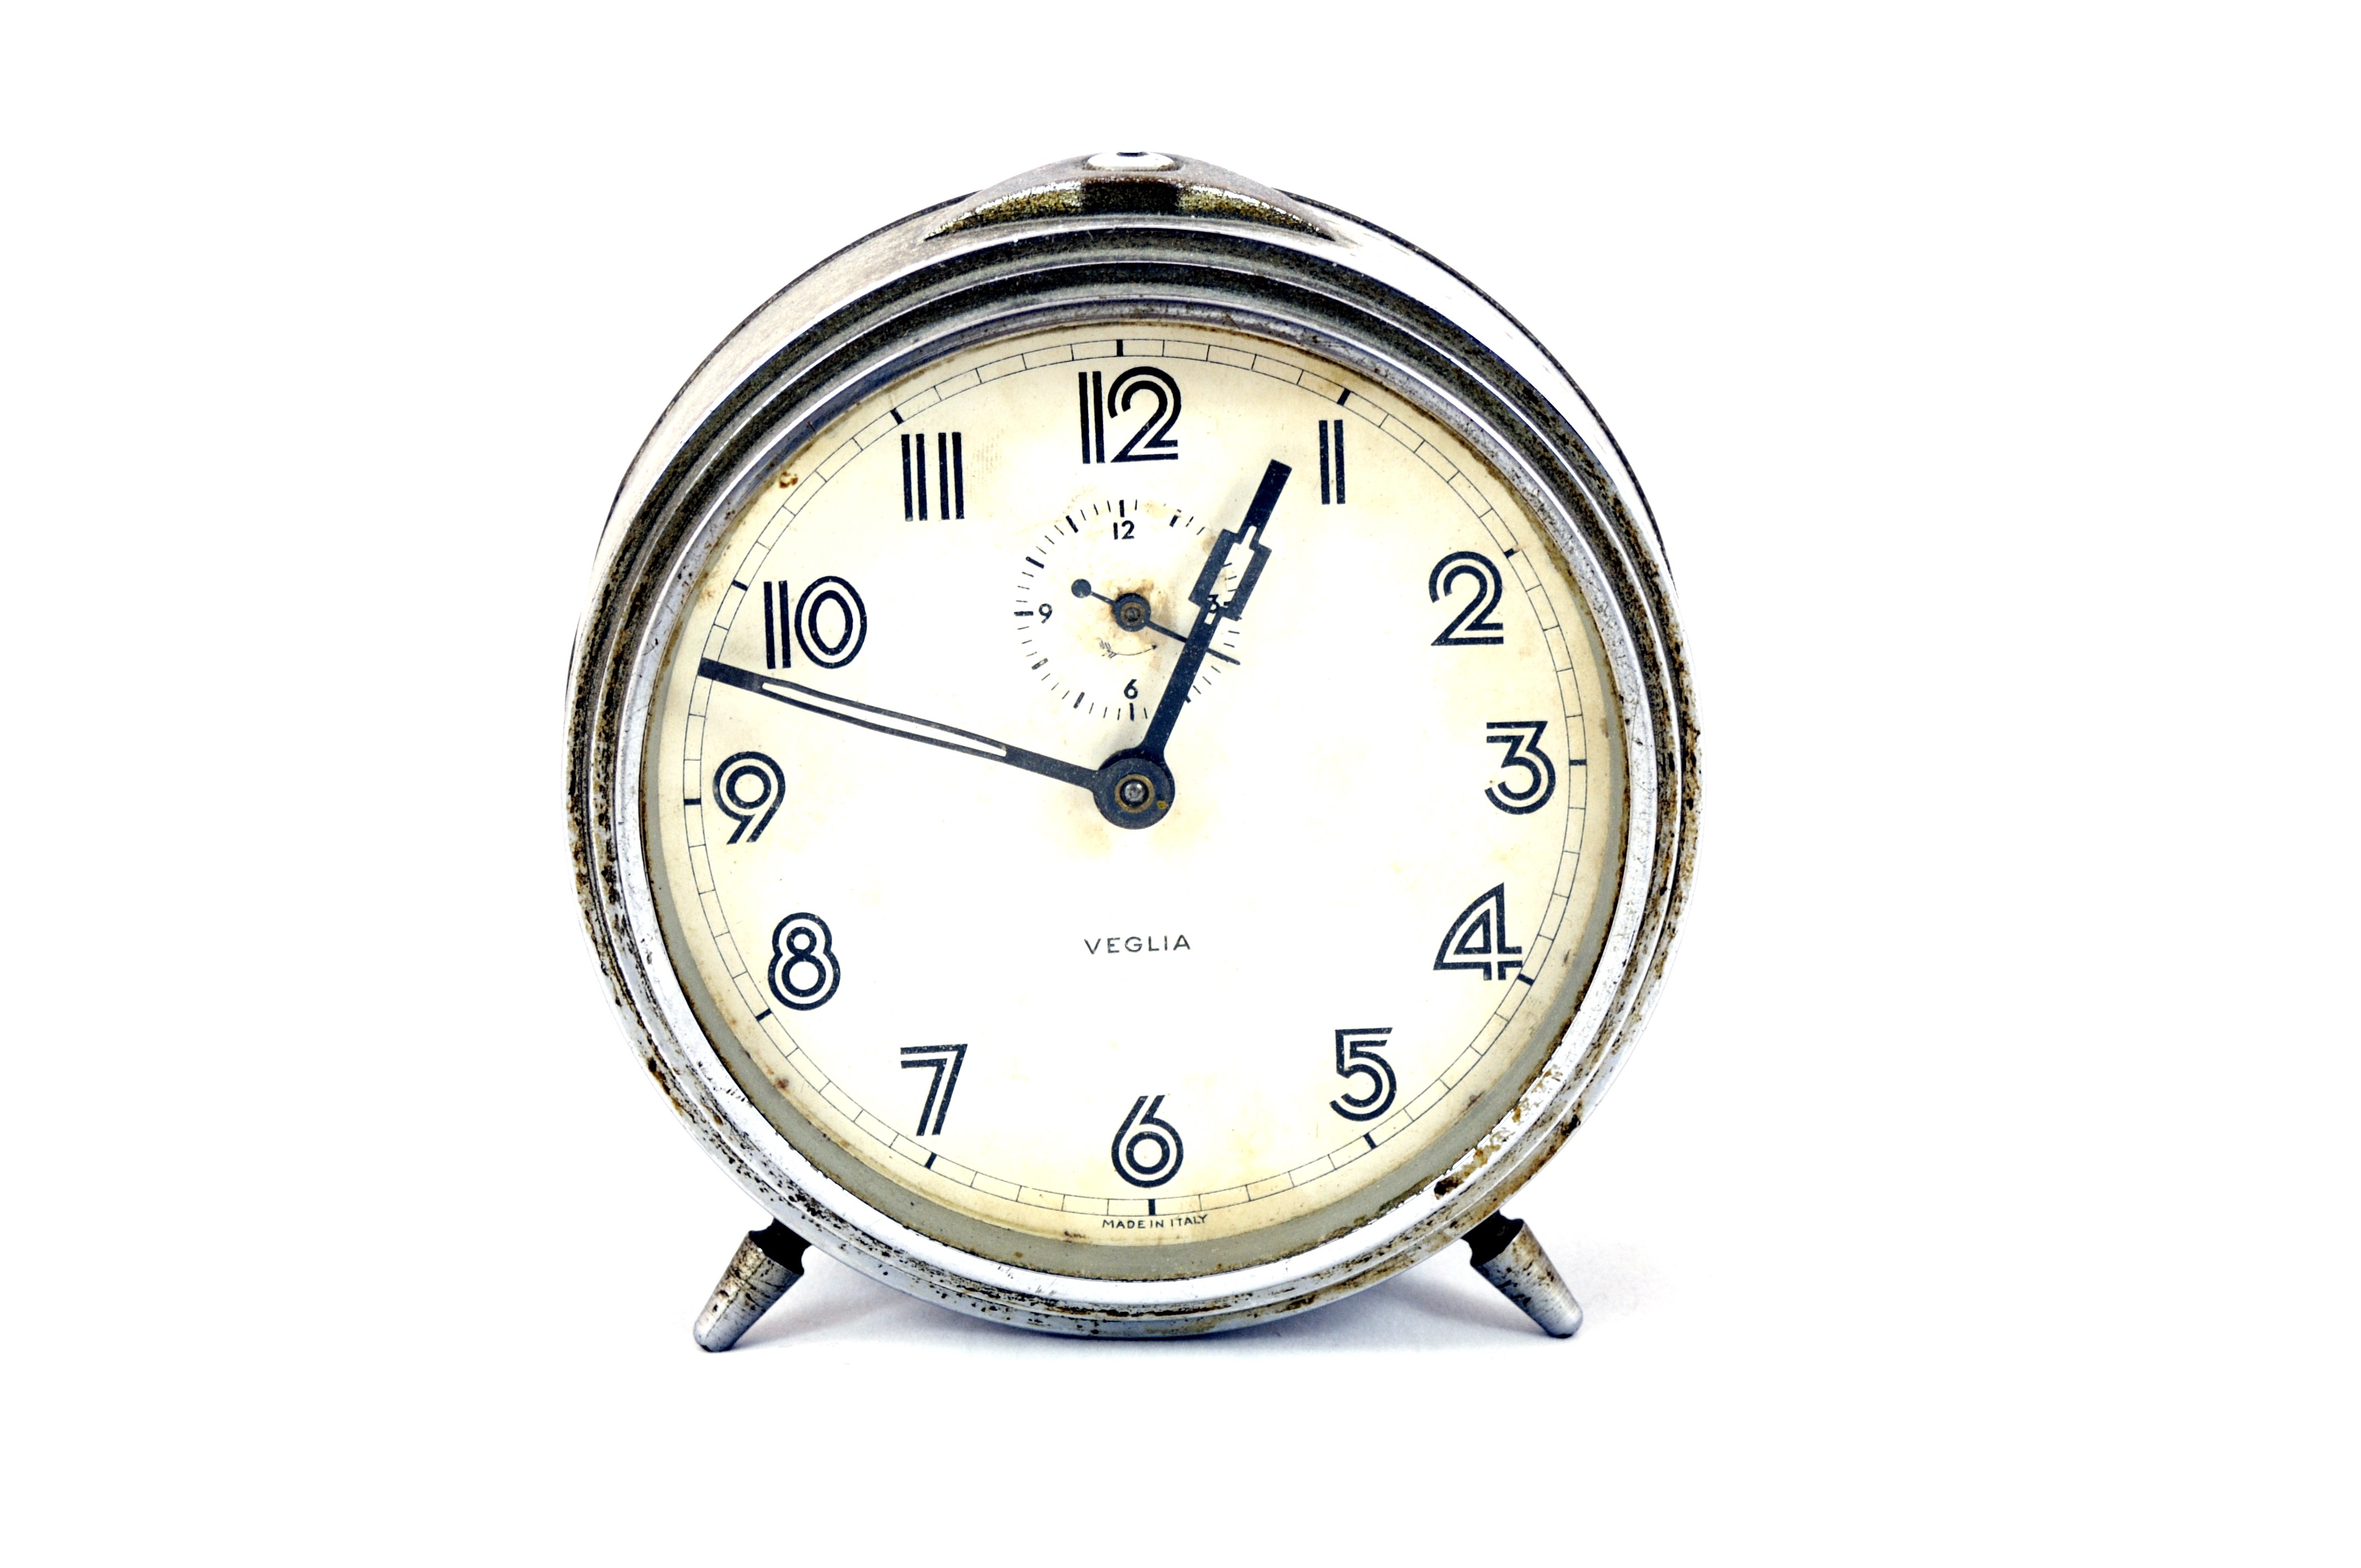
watch, hand, vintage, antique, morning, clock, time, hour, wake, alarm clock, alarm, furniture, decor, minute, timer, sleep, numbers, late, reminder, alert, second, routine, ringing, hours, minutes, seconds, awake, snooze, wake up, waking, home accessories